List of Australian divisions in World War I

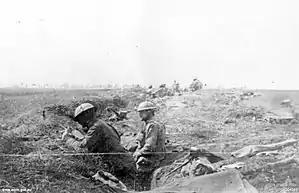
Australian infantrymen of the 3rd Division during the Battle of Amiens, 8 August 1918.

The following is a list of Australian divisions in World War I, including all infantry and mounted divisions of the Australian Army during that conflict. During the war, Australia raised an all volunteer force for overseas service, known as the Australian Imperial Force, which subsequently served in several theatres, including the Gallipoli Campaign, the Sinai and Palestine Campaign and on the Western Front in France and Belgium. Between the start of the war in August 1914 and its end in November 1918, Australia raised a total of seven infantry divisions, one of which – the New Zealand and Australian Division – was also manned by New Zealanders. Of these, six took part in combat, while one – the 6th – was broken up in the United Kingdom and disbanded in September 1917 before being deployed due to manpower shortages. In addition, there were two mounted divisions raised: the ANZAC Mounted Division and the Australian Mounted Division.